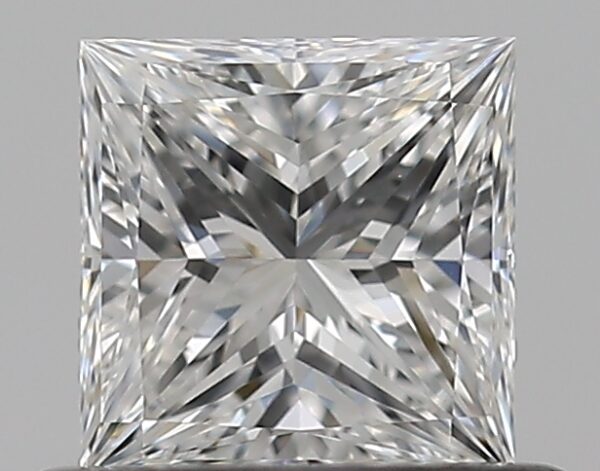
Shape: princess
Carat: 0.51
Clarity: VS1
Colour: F
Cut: EX
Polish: EX
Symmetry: VG
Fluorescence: N
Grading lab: GIA
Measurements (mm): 4.47 x 4.41 x 3.13